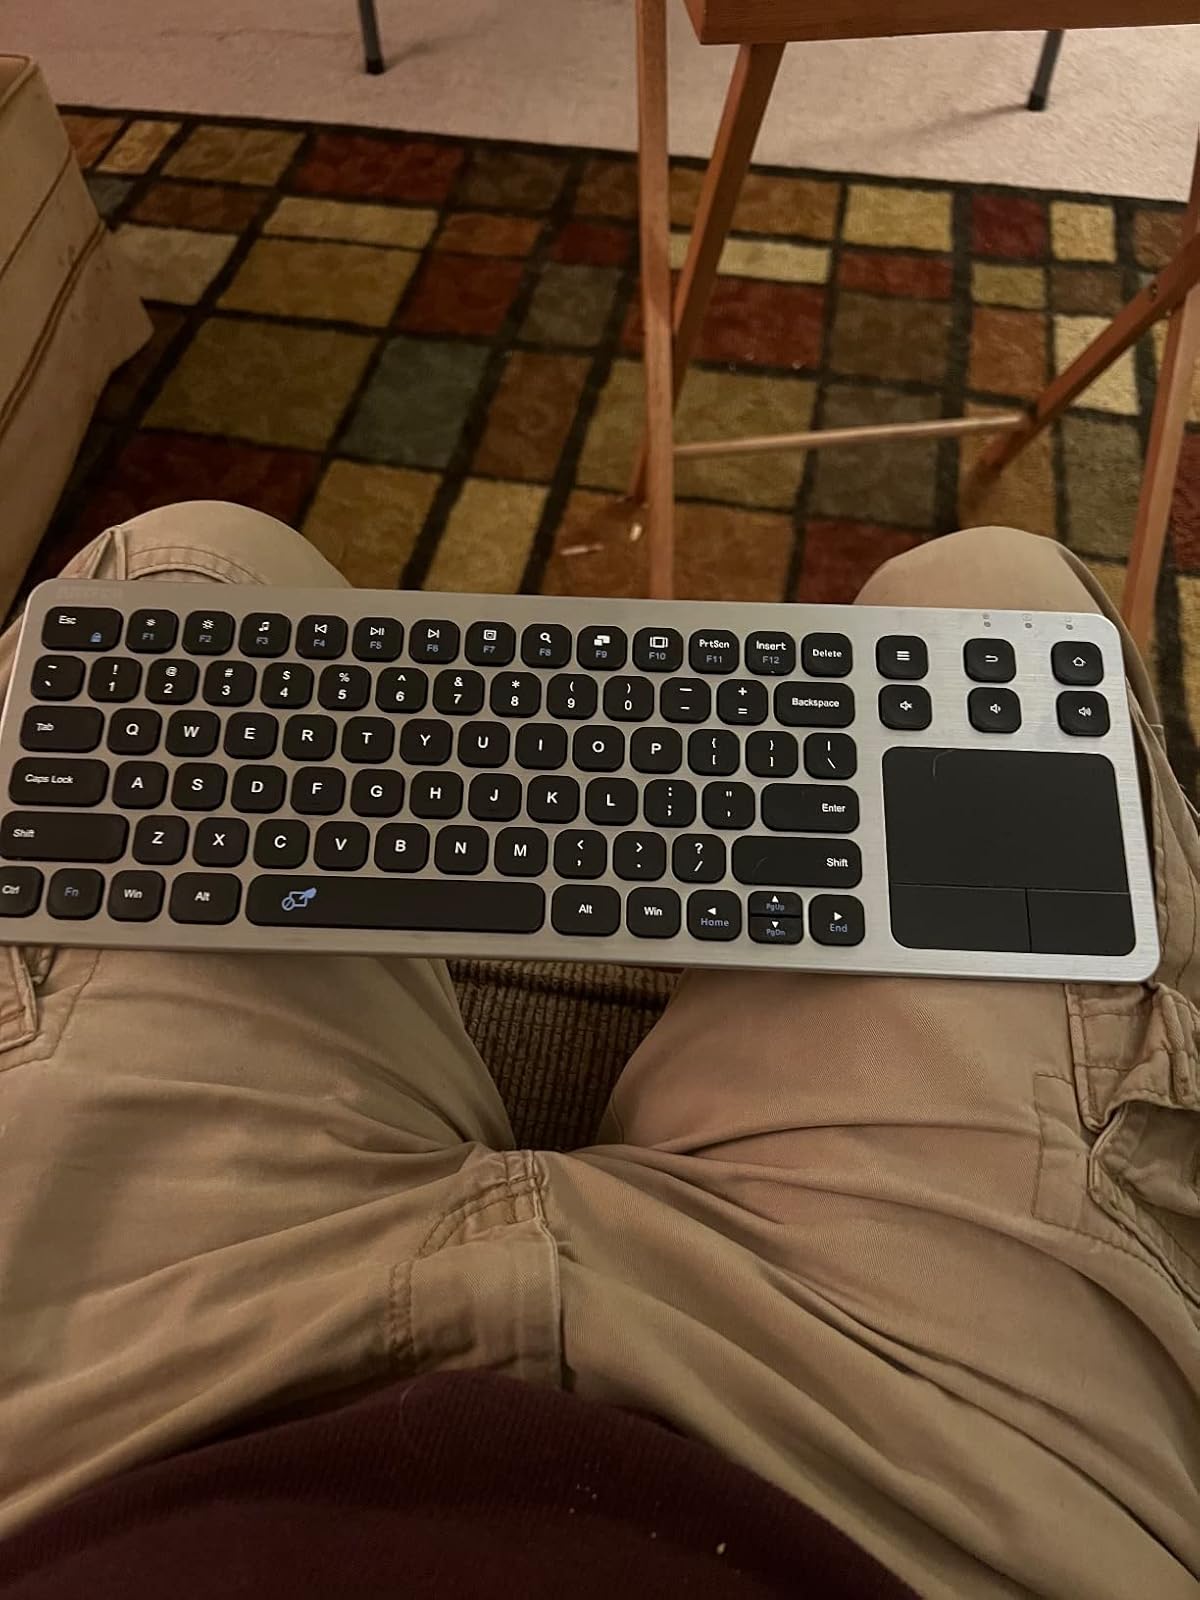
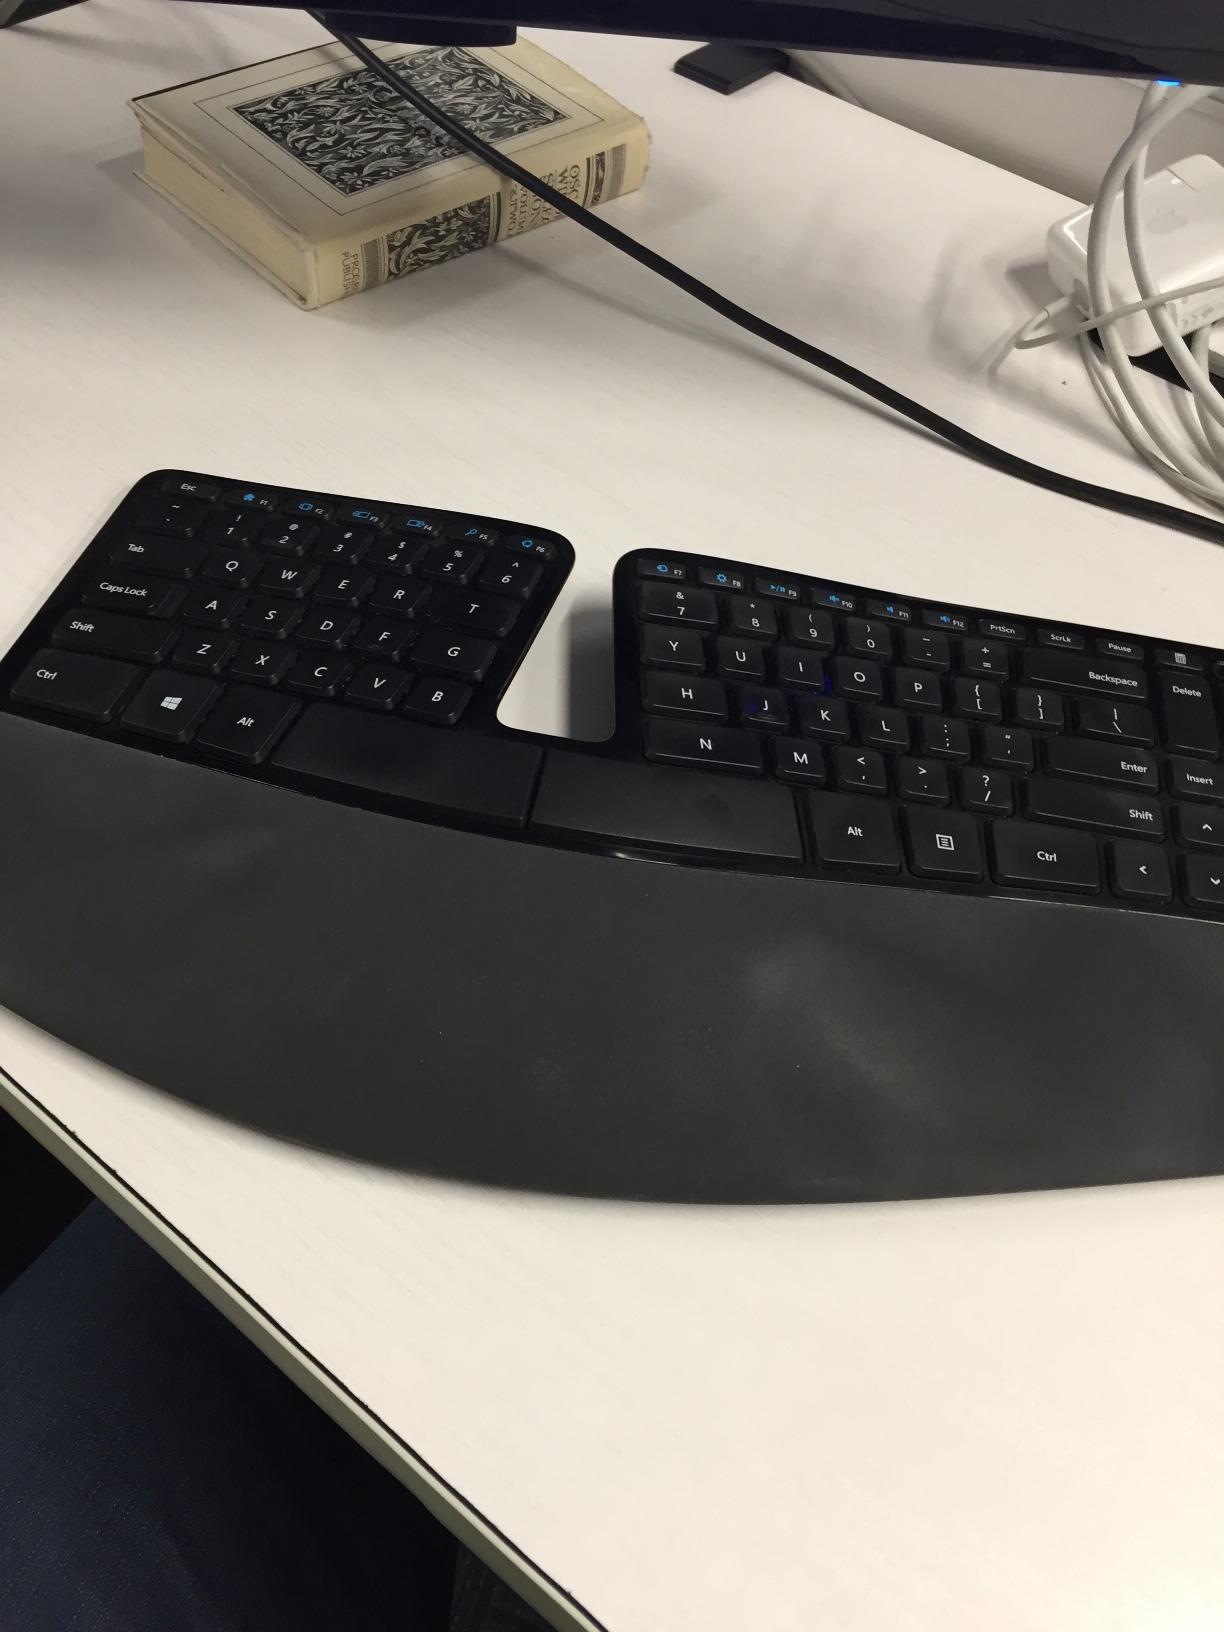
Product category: keyboard
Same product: no